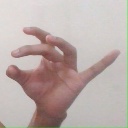
अक्षर: ओ